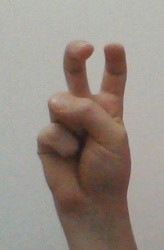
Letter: toot